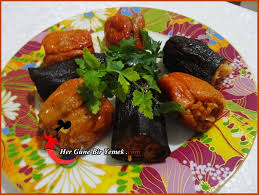
Yemek: biber_dolmasi